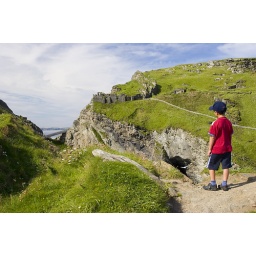
A small boy looks down at Merlin's Cave underneath the castle in Tintagel, North Cornwall